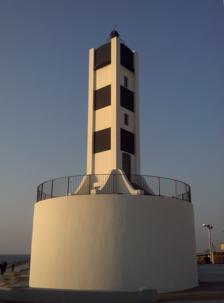
Building: Reading Light
Country: Israel
Year built: 1935
Lighthouse in Israel This article is about the lighthouse in Tel Aviv, Israel . For the light fixture used for reading, see Light fixture . Lighthouse Reading Light Tell Qudadi Reading Light in 2013 Location Tel Aviv, Israel Coordinates 32°6′12.86″N 34°46′37.11″E / 32.1035722°N 34.7769750°E / 32.1035722; 34.7769750 Tower Constructed 1934 Foundation cylindrical stone basement Construction concrete tower Height 17 metres (56 ft) Shape square tower, lantern removed Markings formerly: black and white checkerboard now: concrete Heritage heritage site in Israel Light First lit 1935 Deactivated 1965 Characteristic Morse "A", two flashes, one long and one short, every 7s Reading Light ( Hebrew : מגדלור רדינג ), also known as Tell Qudadi Light (sometimes spelled Tel Kudadi Light), HaYarkon Light , Auja Light and Tel Aviv Light , is an inactive lighthouse in Tel Aviv, Israel . It is located near the beach on the north side of the Yarkon River estuary, on the foot of the Tel Aviv south breakwater, next to the Tel Aviv Port and the Levant Fair buildings area. It takes its name from the Reading Power Station . The lighthouse played a role in several Israel films, such as Late Summer Blues , and appeared on an Israeli stamp issued 26 November 2009. History The lighthouse was built by the British authorities in 1934–1935 to help ships approaching the shore pass local sandbars safely. The company performing the construction was a French company, assisted by Arab locals. During its construction, a tell was found, and was named Tell Qudadi . The tell was excavated in 1936–1938 and remains of two Assyrian fortresses from the 8th century BCE were discovered. On 19 April 1936 the Arab revolt broke out and a general strike began, crippling the Jaffa port and threatening to stop the citrus fruit export. Initially against the wishes of the British authorities, the Jewish establishment decided to open Tel Aviv port as a competing port to Jaffa. The location chosen was at the Yarkon River estuary, close to the lighthouse, and the lighthouse served as a navigation aid for the port. Between 1937 and 1938 the Reading Power Station was built nearby. Its tall lighted chimney made the lighthouse somewhat redundant and also obscured the light through a sector. However, the light continued to work, serving the adjacent electricity plant harbor as well. In 1965, when the port was officially closed due to the opening of the Ashdod Port in the south, the light was shut down. In 2007 the Israeli Antiquities Authority built a wooden boardwalk around the tell and the lighthouse, which makes it now easily accessible to the public, though the tower itself is closed and all the windows barred. The lighthouse was formerly painted in a black and white checkerboard pattern, and traces of the paint remain. See also Israel portal List of lighthouses in Israel References